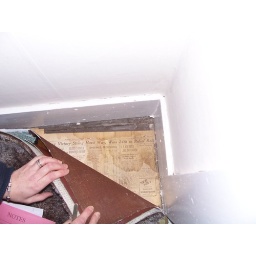
green 1937 newspaper under linoleum